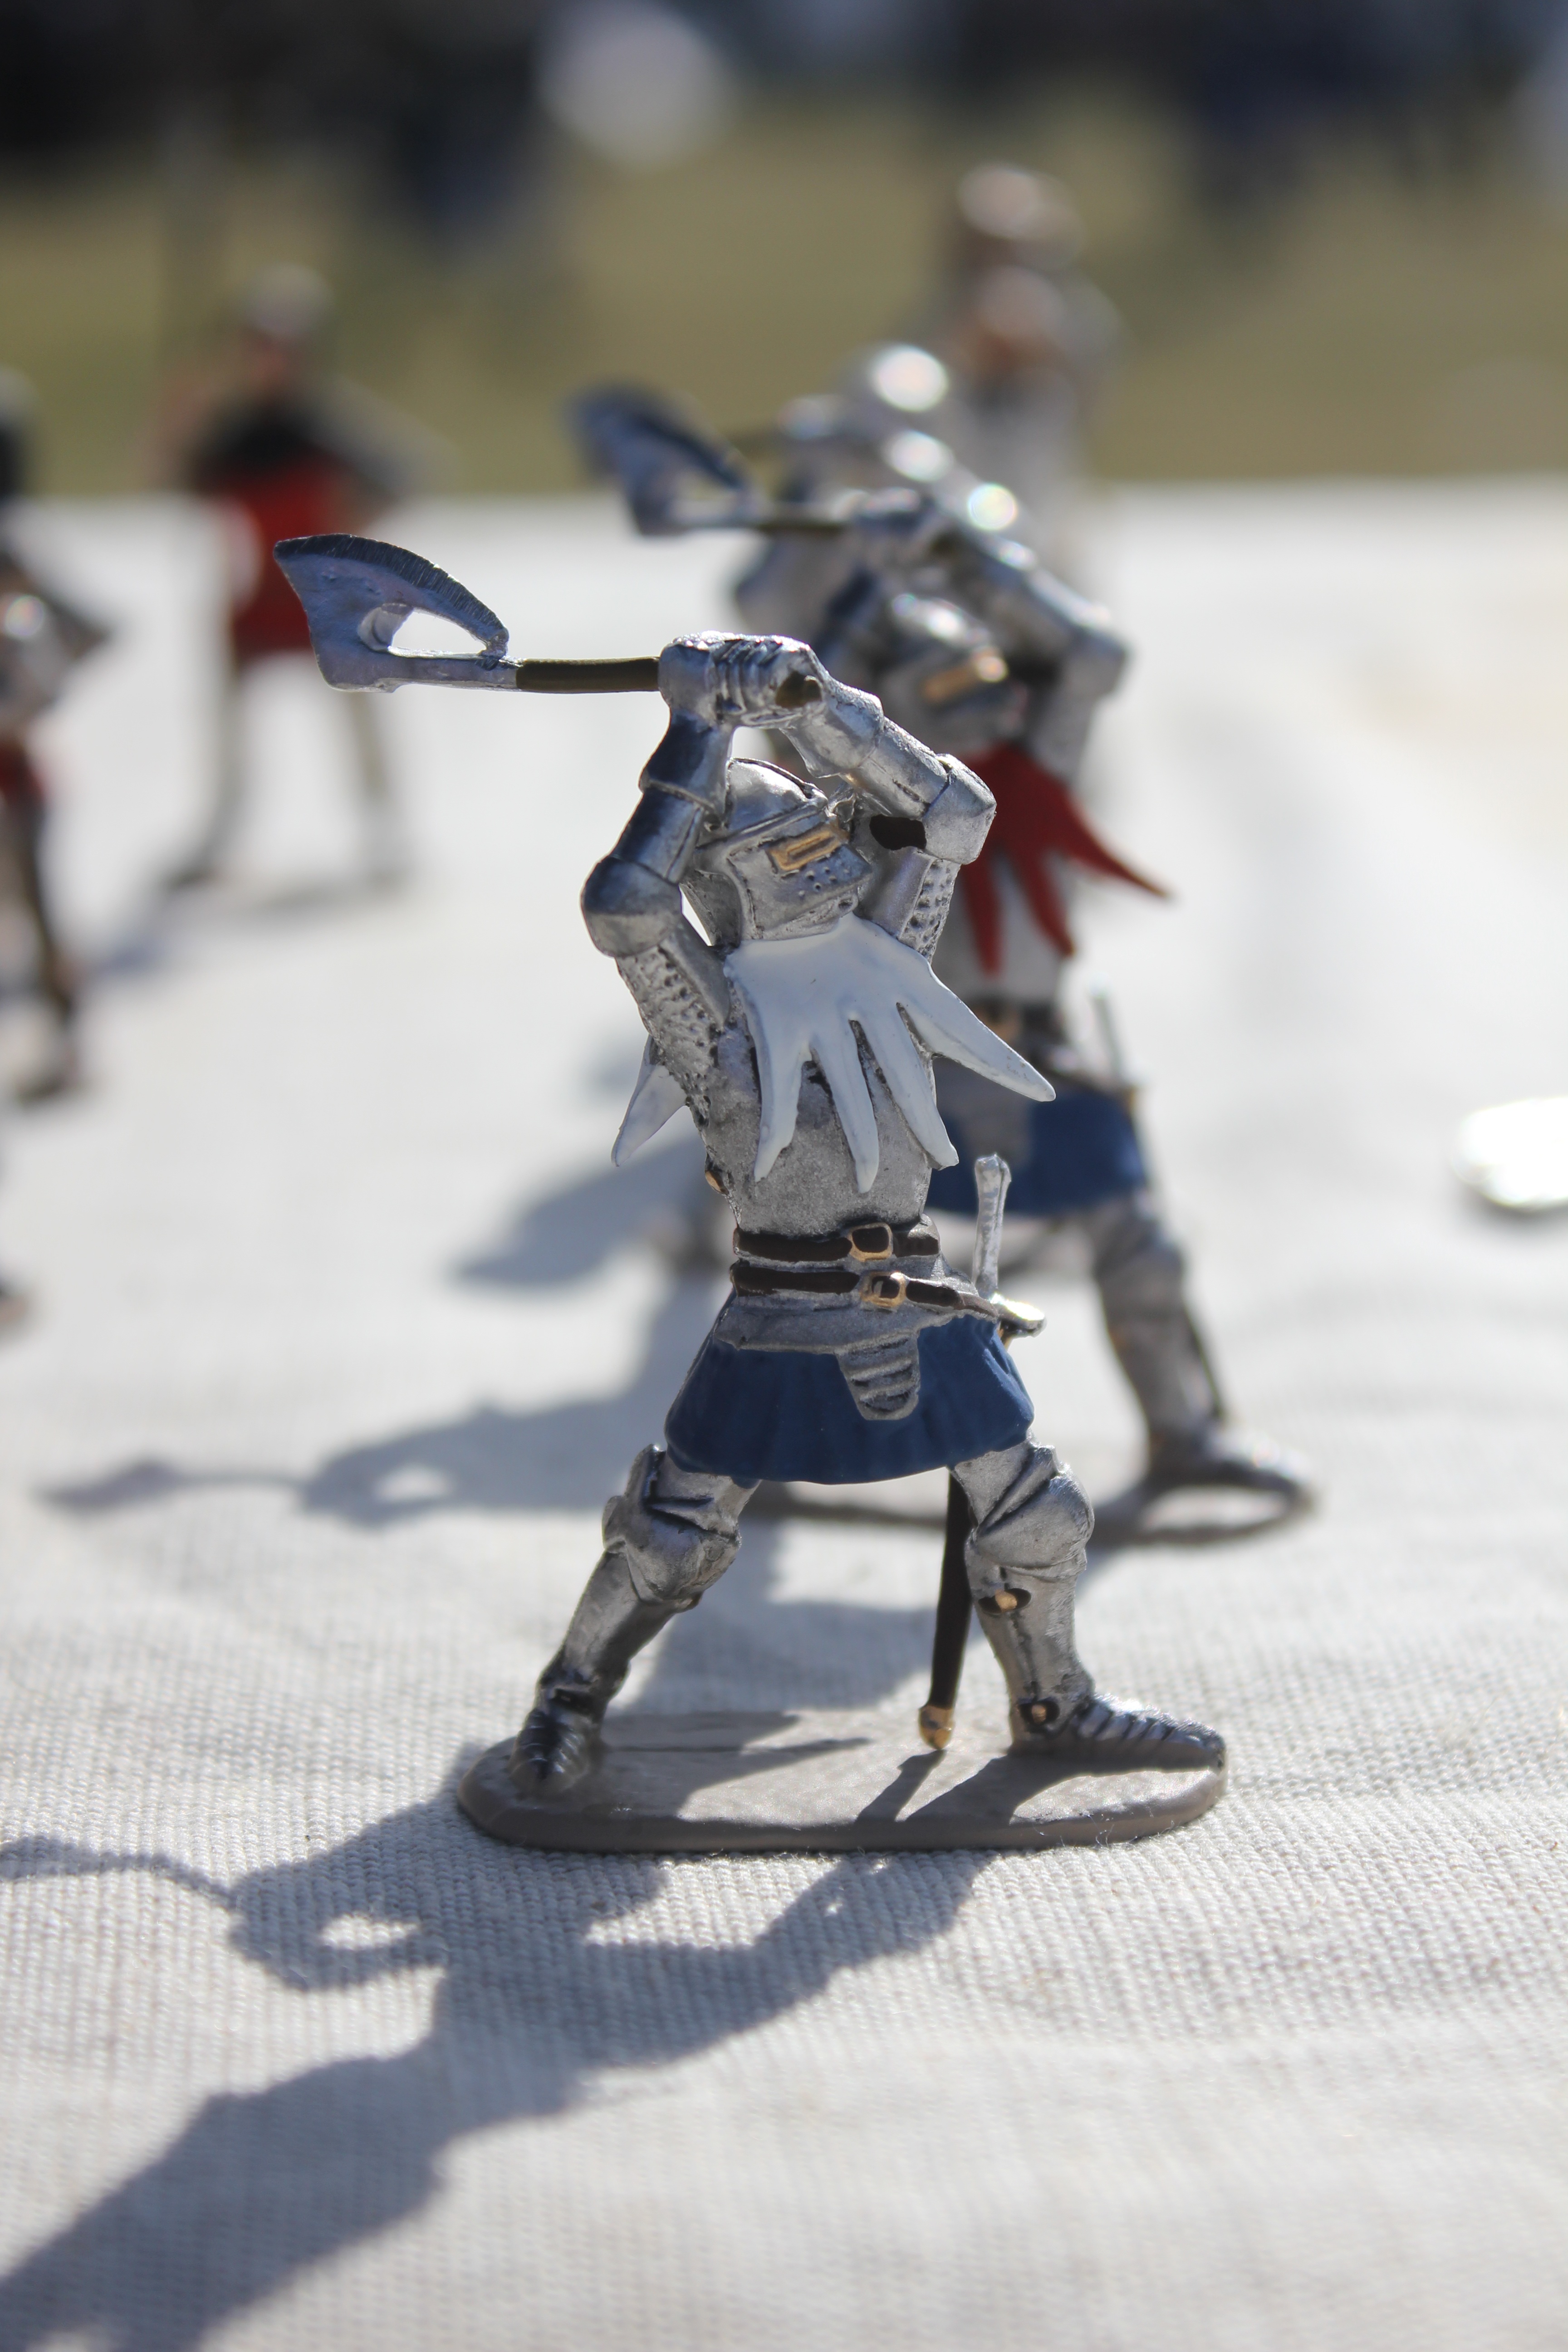
person, soldier, toy, infantry, tin soldier